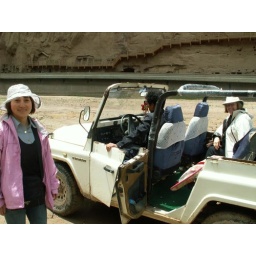
You travel by Jeep from the grottoes along the river bed. Marlene in the Jeep and our guide Lily in pink